Sonic Battle

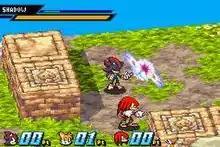
Shadow the Hedgehog participates in a battle with Miles "Tails" Prower and Knuckles the Echidna. The 3D stage features a grassy environment with Chao-themed ruins.

Battles are fought in 3D arenas with up to four players. Each character has a set of attacks and abilities. Most attacks are used with B, including the combo (1st, 2nd, and 3rd Attack), Air Attack, Upper Attack (used to knock opponents straight up), Heavy Attack (used to knock opponents away), and Aim Attack (used to pursue an opponent after the Heavy Attack). The A button is used to jump, and the L button lets the player block attacks, or heal damage if the button is held. The playable characters also have unique special moves, the three types being Shot, Power, and Set. Shot moves center around using a projectile to damage the opponent from a distance. Power moves focus on dealing damage quickly in a single move. Trap moves generally involve using a type of bomb to surprise-attack the enemy. However, only a limited number of special moves can be selected. Shot, Power, and Trap must be allocated to three slots: Ground, Air, and Defend. The special move the player sets to Ground will be used when pressing R on the ground. The move the player sets to Air will be used when pressing R in mid-air. The last slot, Defend, has a different function; when a player sets a certain type of special move to Defend, then every time an enemy uses the same type of special moveset, it will automatically be blocked.